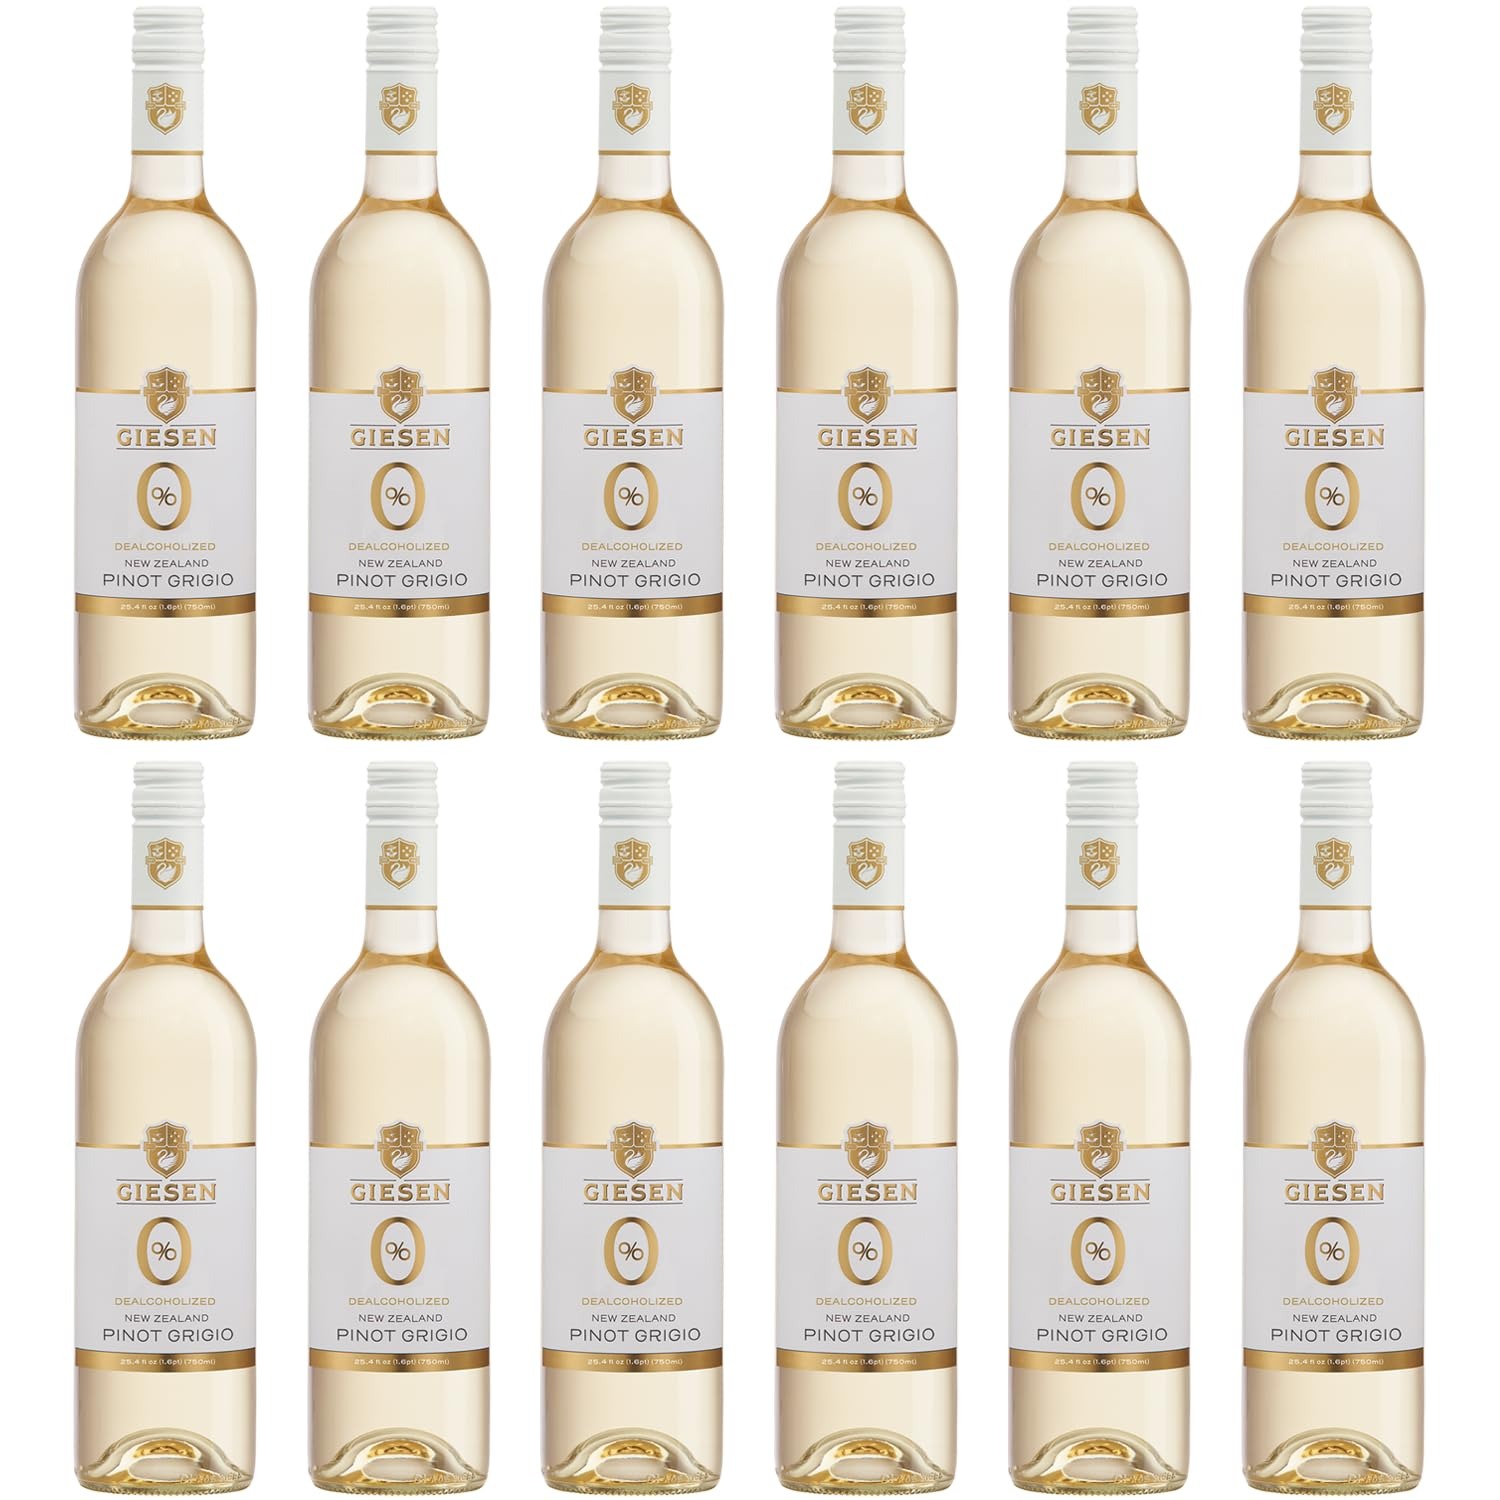
Item Name: Giesen Non-Alcoholic Premium Pinot Grigio - Premium Dealcoholized White Wine Pinot Gris from New Zealand | 12 PACK
Bullet Point 1: State-of-the-Art Craftsmanship: Giesen 0% Dealcoholized Pinot Gris is meticulously crafted using precision and cutting-edge technology, ensuring a premium-quality deal-coholized wine with the familiar freshness and crispness loved globally.
Bullet Point 2: Delicate Floral Aromas: Immerse yourself in the delightful world of delicate floral notes, including white flowers, lychee, and red apple that greet your senses on the nose, setting the stage for an exquisite and aromatic experience.
Bullet Point 3: Traditional Pinot Grigio Elements: The palate reveals traditional Pinot Grigio elements, showcasing flavors of apple and pear with a subtle enhancement of muscat grape. The result is a light, delicious, and perfectly balanced dealcoholized Pinot Gris.
Bullet Point 4: Harmonious Interplay: Experience a harmonious interplay between acidity and sweet-ness, providing a well-rounded and satisfying taste profile that mirrors the renowned characteristics of New Zealand Pinot Grigio.
Bullet Point 5: Award-Winning Excellence: Giesen 0% has garnered international acclaim, receiving prestigious accolades from ceremonies such as the Global Low & No Alcohol Wine Masters, Mundus Vini Non-Alcoholic Wine Competition, and the World Alcohol Free Awards, a testament to our dedication to crafting exceptional dealcoholized wines. In-dulge in the world-renowned flavors of New Zealand Pinot Grigio without compromise.
Bullet Point 6: Includes (12) 750ml Bottles of Pinot Grigio, Tasting Notes and Pt Holder
Value: 25.0
Unit: Fl Oz

Price: 222.99